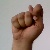
The image shows a hand gesture representing the letter 'T' in Indian Sign Language.